Captain America (serial)

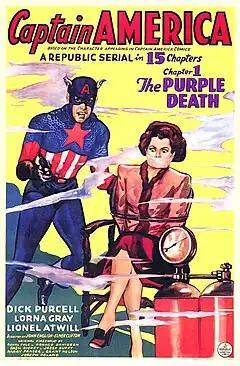
Theatrical poster

Captain America is a 1944 Republic black-and-white 15-chapter serial film loosely based on the Timely Comics (now Marvel Comics) character Captain America. It was the last Republic serial made about a superhero. It also has the distinction of being the most expensive serial that Republic ever made. It stands as the first theatrical release connected to a Marvel character. The film was re-released in 1953 and it was released in Turkey in popular before the release of the original comics, Turkish Captain America films was also produced such as 1968 film "Binbaşı Tayfun" and 1973 film "3 Dev Adam".